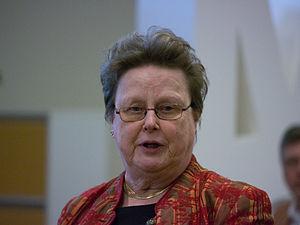
Meri Helena Ranta est une dentiste légiste finlandaise. Elle est connue pour avoir contribué à nombreuses enquêtes internationales sur zones de conflits, comme au Kosovo.